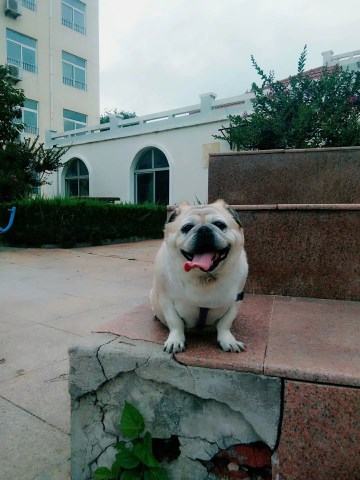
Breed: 798-n000130-pug